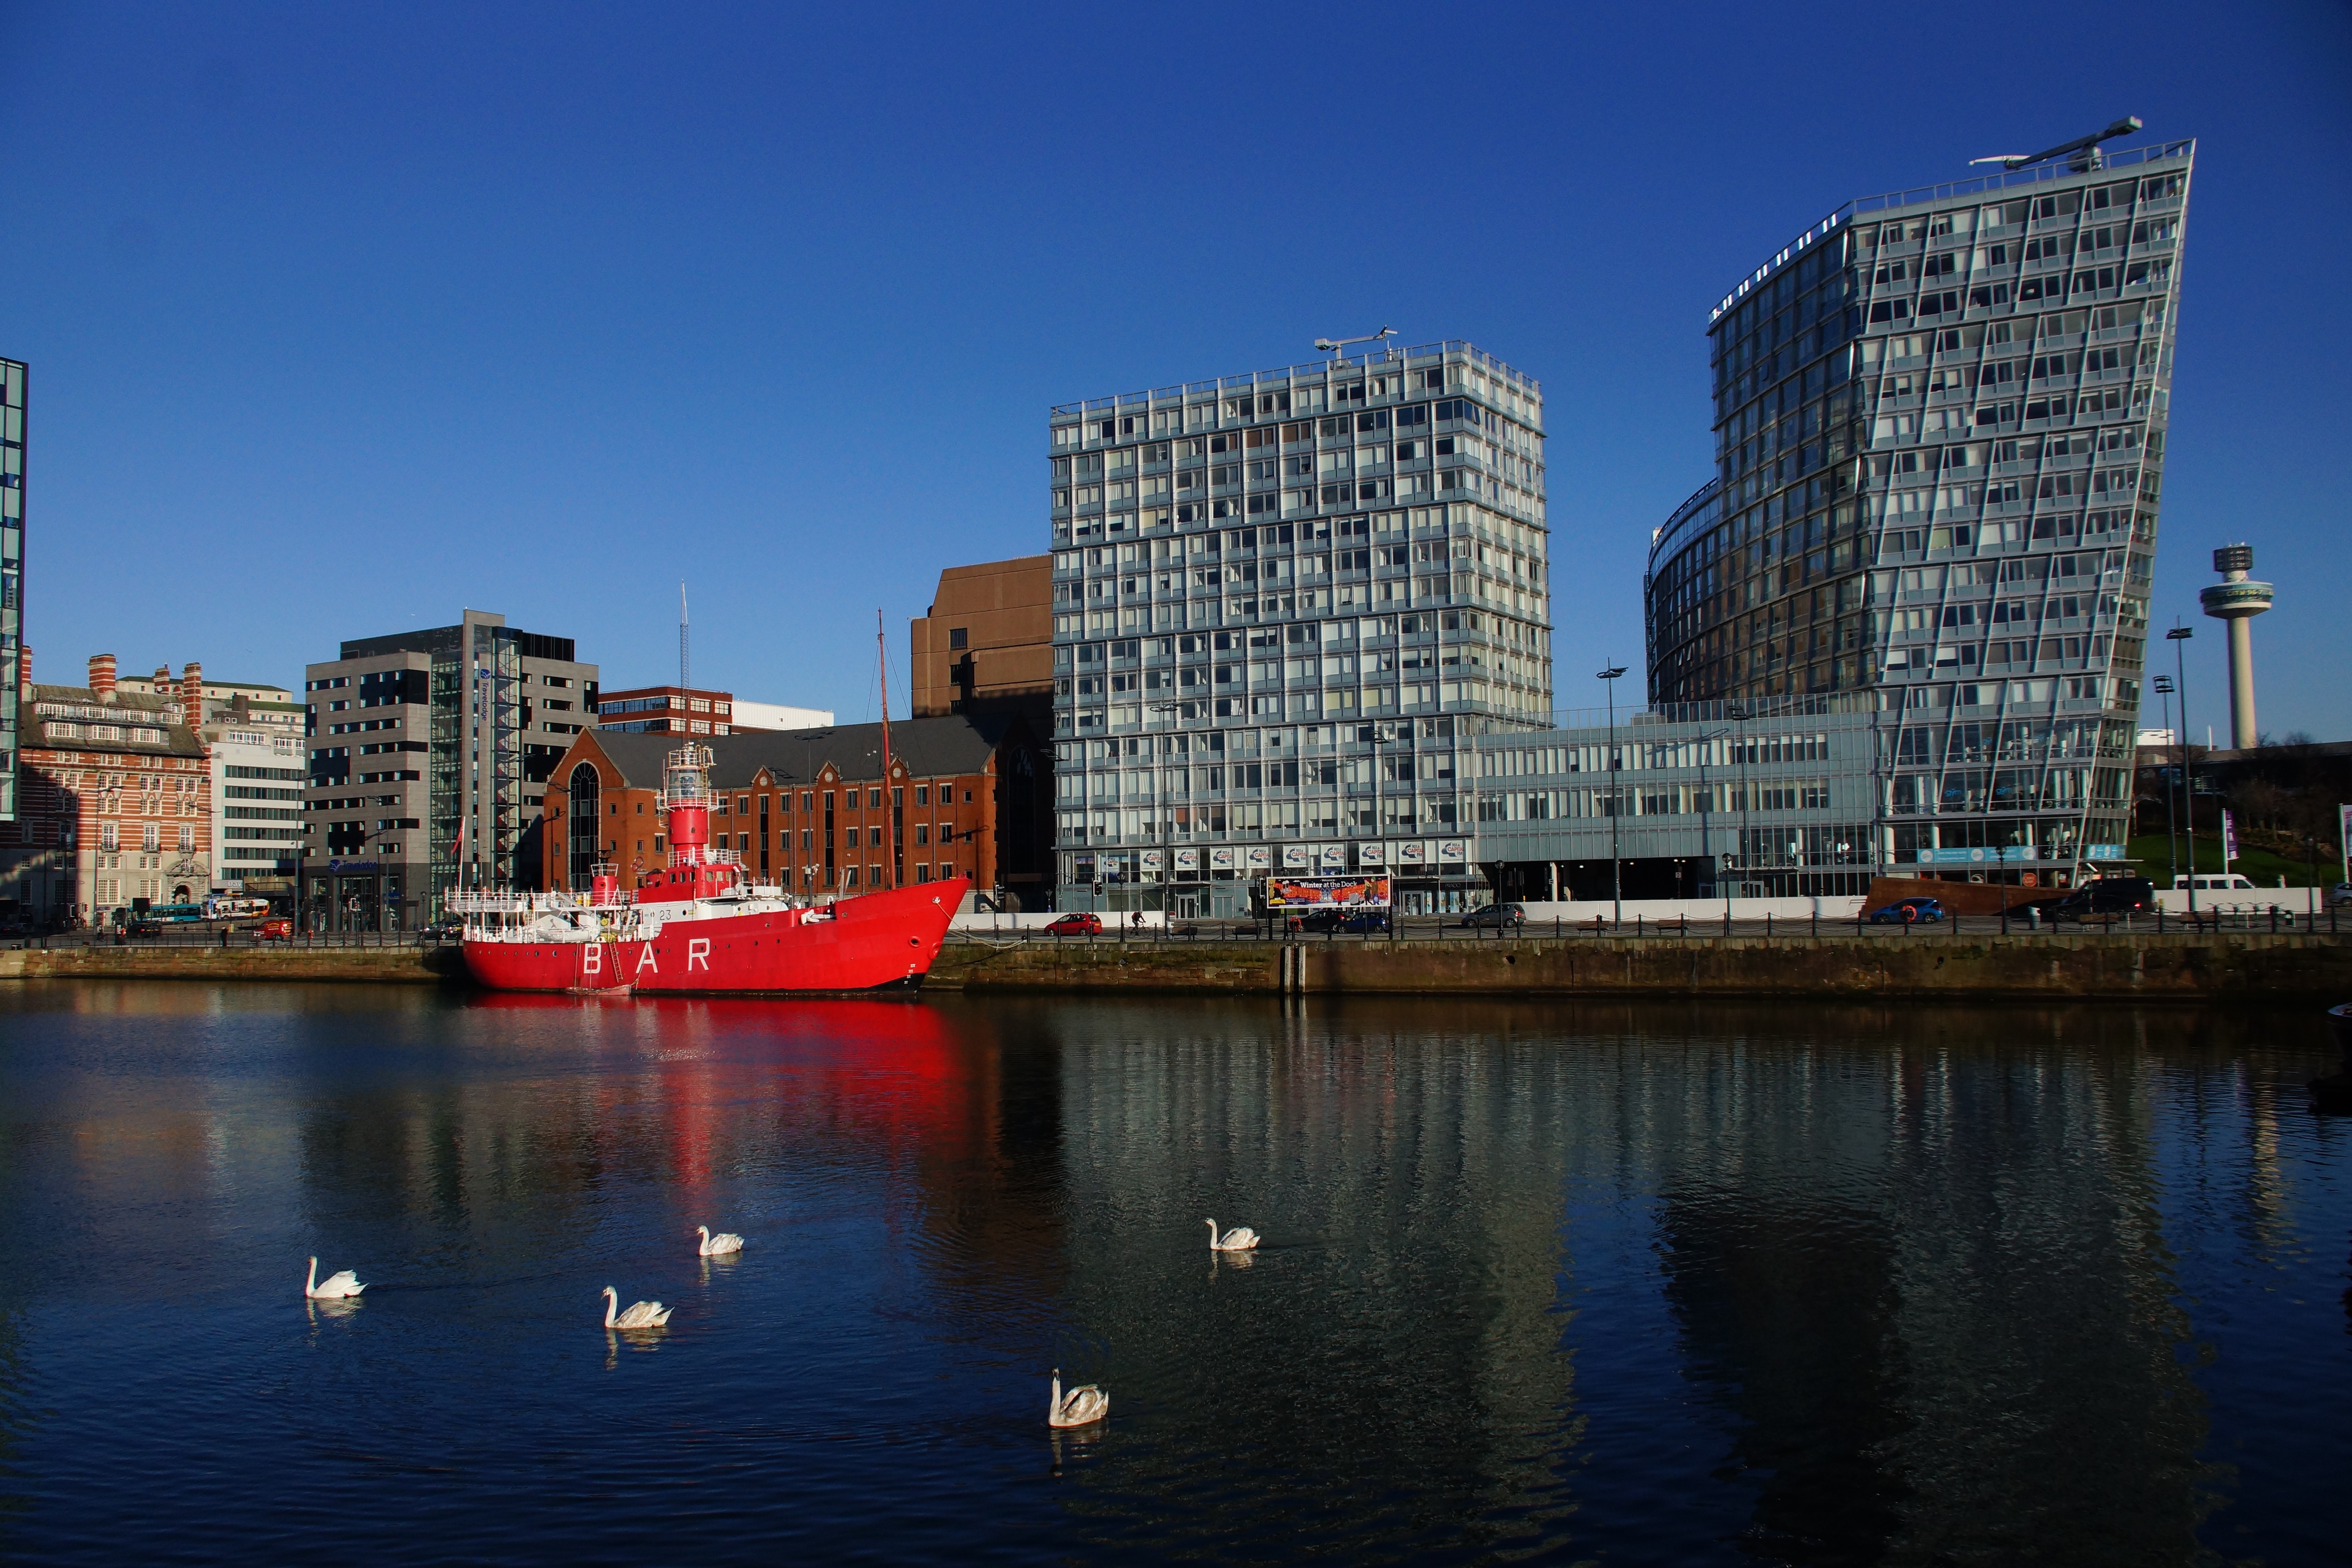
sea, horizon, dock, boat, skyline, city, skyscraper, river, cityscape, downtown, dusk, evening, reflection, vehicle, bay, landmark, harbor, marina, port, waterway, tower block, urban area, human settlement